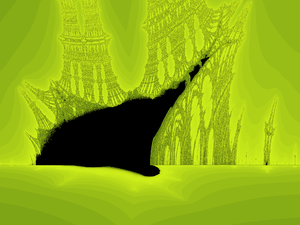
La fractale burning ship, décrite pour la première fois par Michael Michelitsch et Otto E. Rössler en 1992, est générée dans le plan complexe par la fonction itérée suivante :